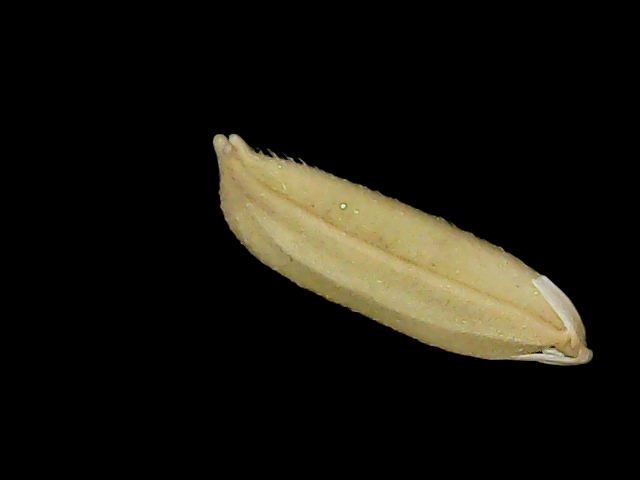
Rice variety: Br23